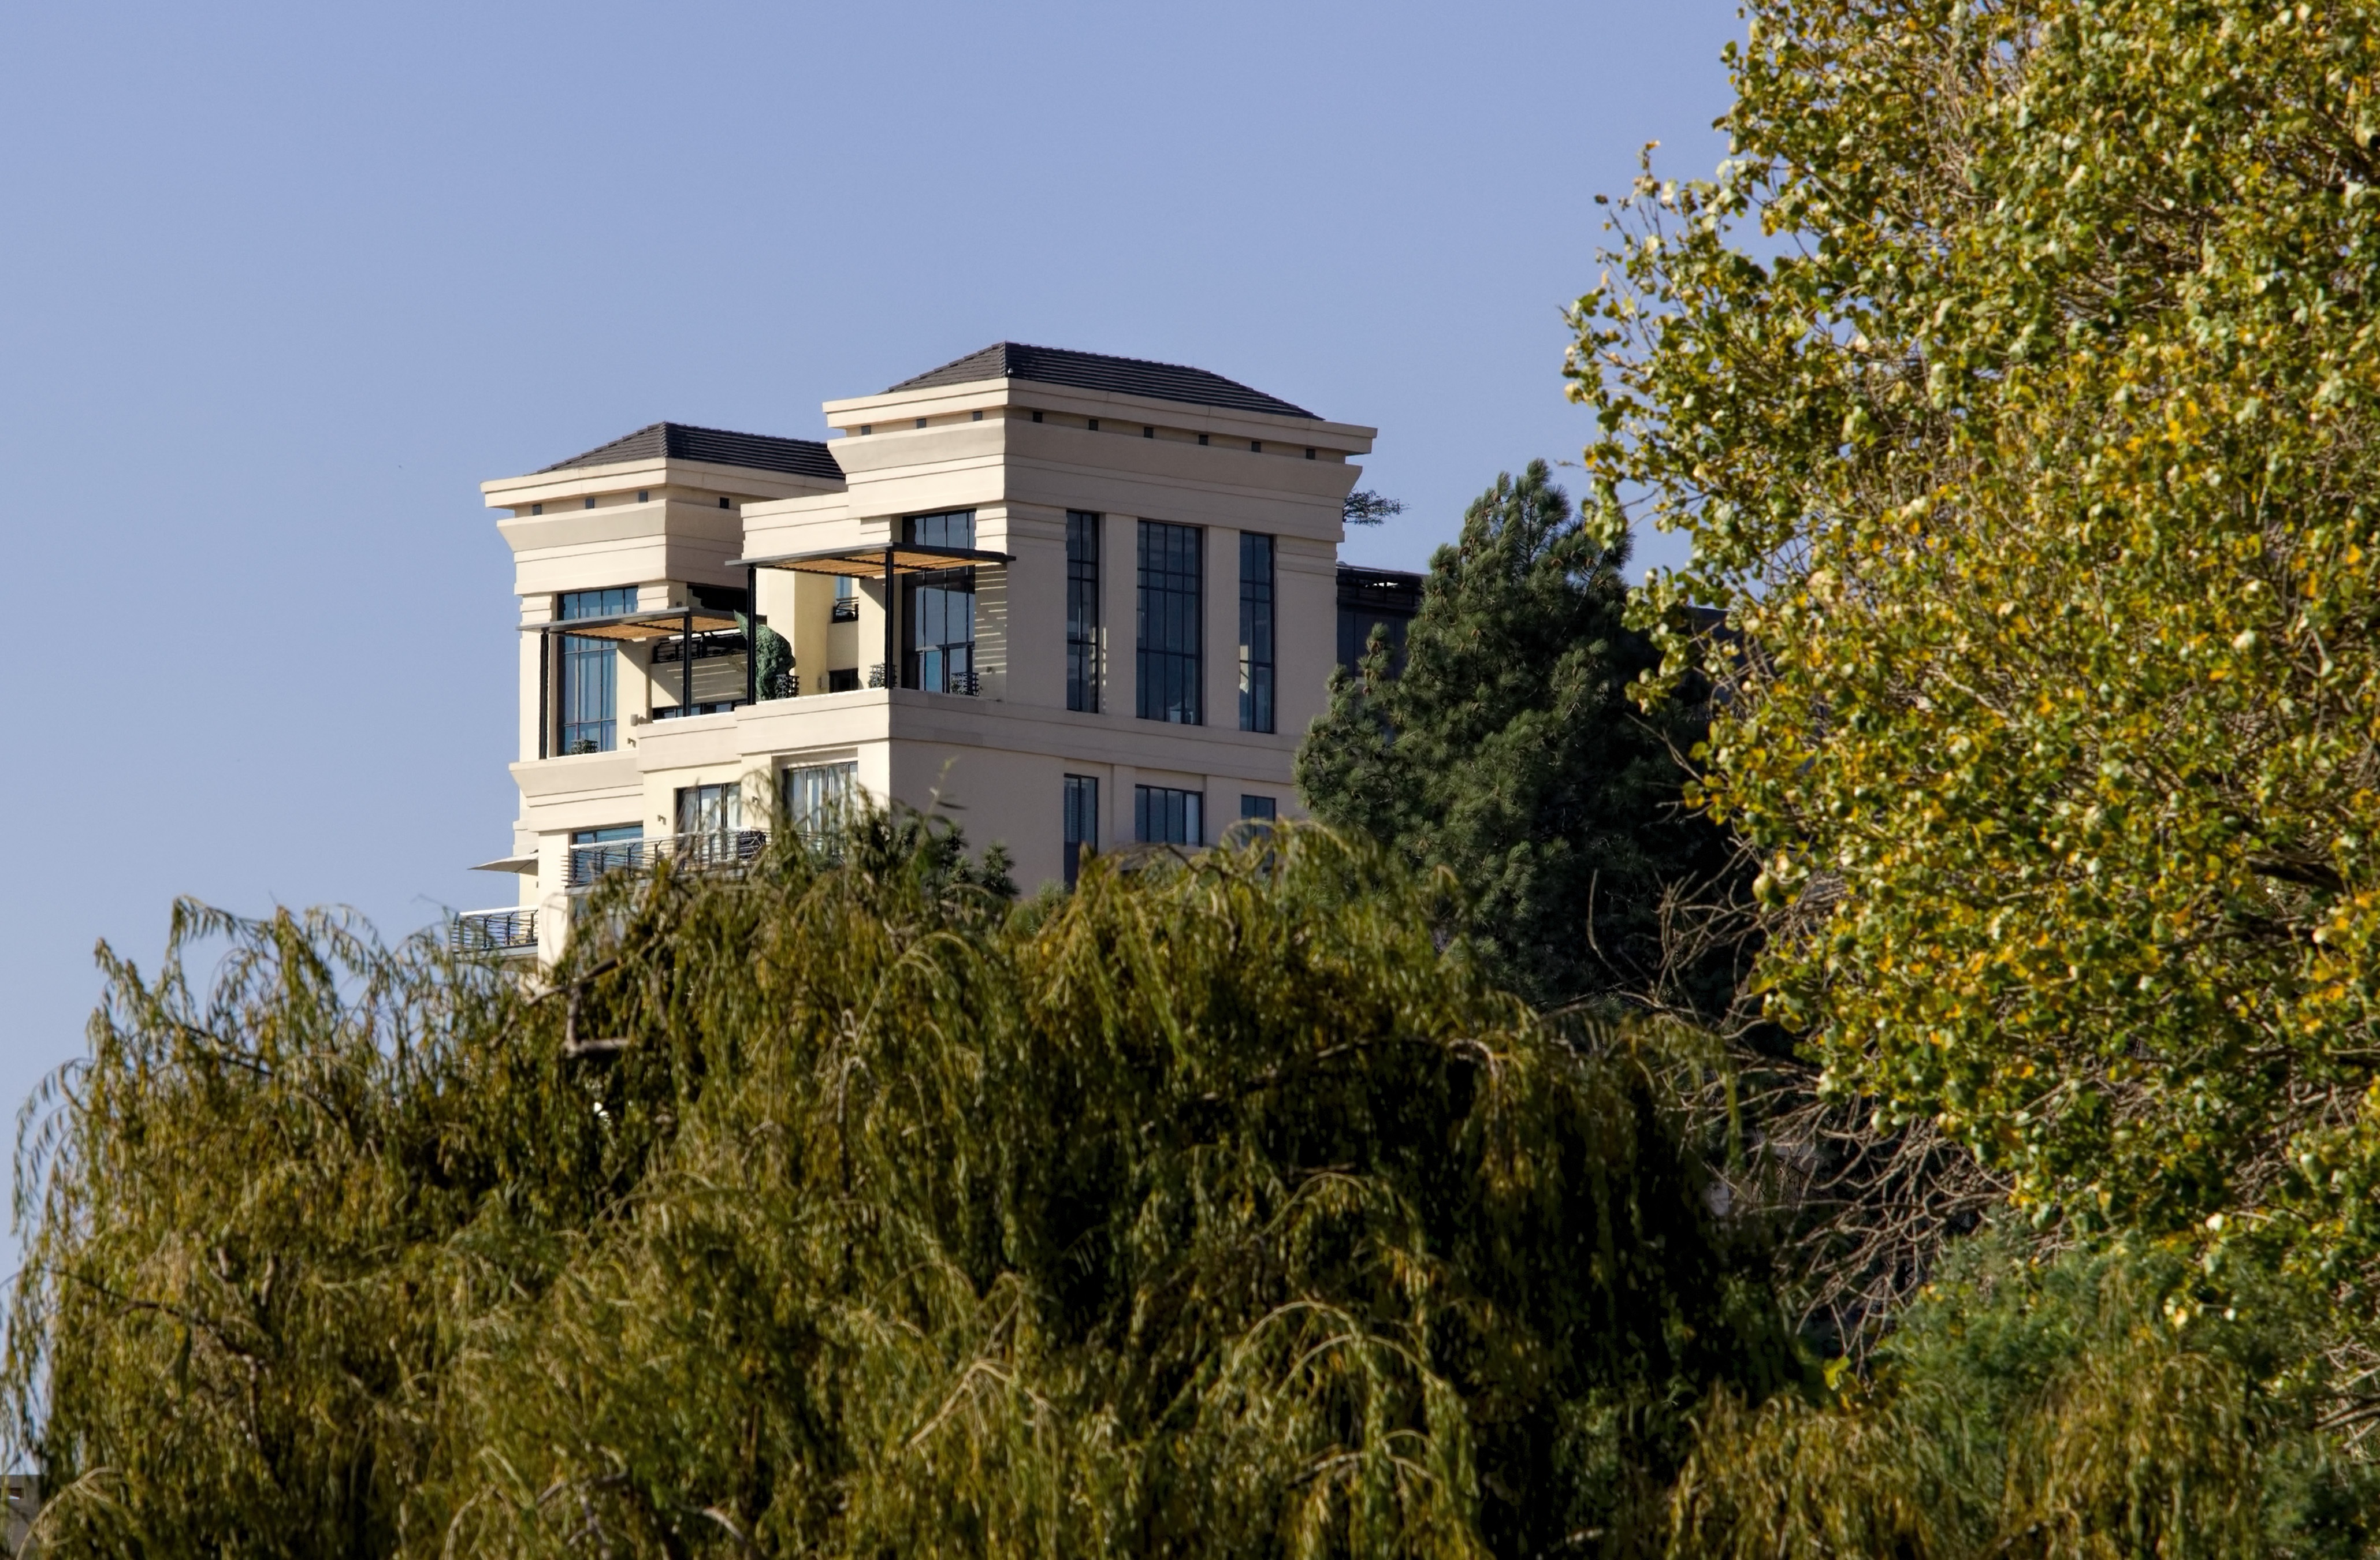
tree, architecture, house, building, home, tower, cottage, facade, residence, property, lifestyle, apartment, estate, real estate, penthouse, residential area